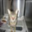
Label: cat